Will Scotland

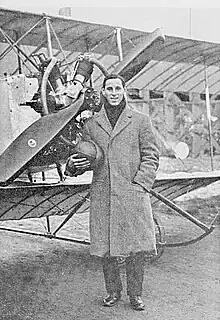
Scotland with his Caudron biplane, 1913

Scotland was born on 21 September 1891 at Pahi in Northland, the younger son of Henry and Mary Ann Scotland (née Spriggs). His father was a member of the New Zealand Legislative Council. He was educated at St John's Collegiate School in Auckland (which subsequently amalgamated with King's College).